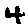
Label: 4